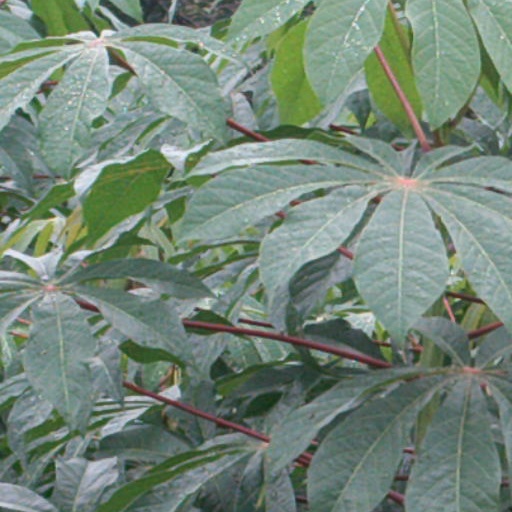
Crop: cassava